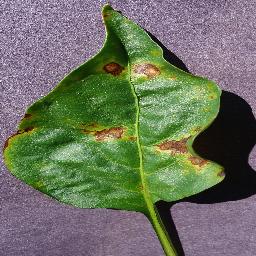
Label: Pepper,_bell___Bacterial_spot